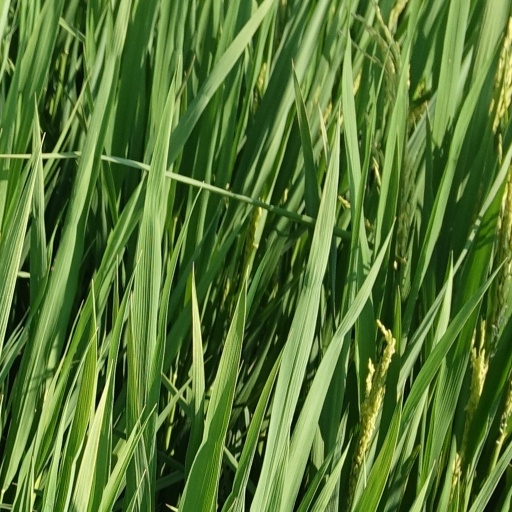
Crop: rice